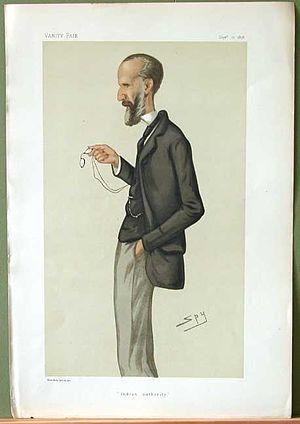
George Campbell, est un homme politique écossais du parti libéral.